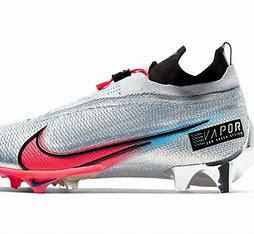
Brand: Nike
Model: Vapor Edge Pro 360 2